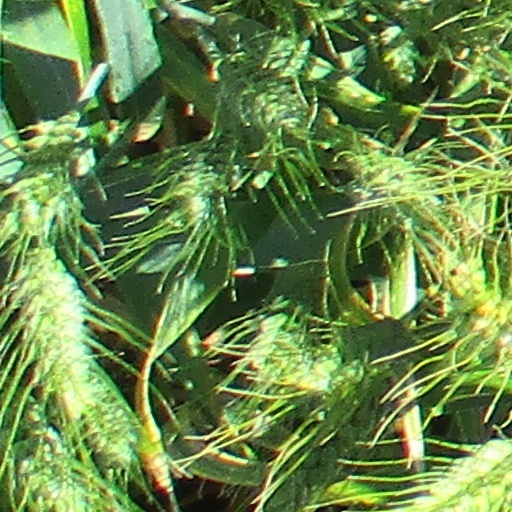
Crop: wheat